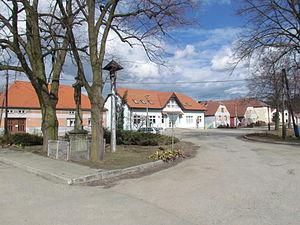
Čechtín est une commune du district de Třebíč, dans la région de Vysočina, en Tchéquie. Sa population s'élevait à 318 habitants en 2019.